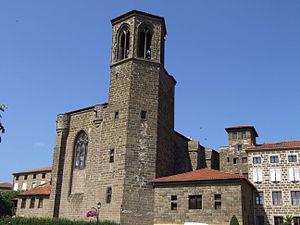
Langeac - Elise Saint-Gal vue des berges de l'Allier
Cet article recense les monuments historiques de l'ouest de la Haute-Loire, en France.
L'église Saint-Gal de Langeac, Haute-Loire, est l'église d'un ancien prieuré dépendant de l'abbaye de la Chaise-Dieu avant de devenir une collégiale.
Cet article recense les monuments historiques français classés en 1907.